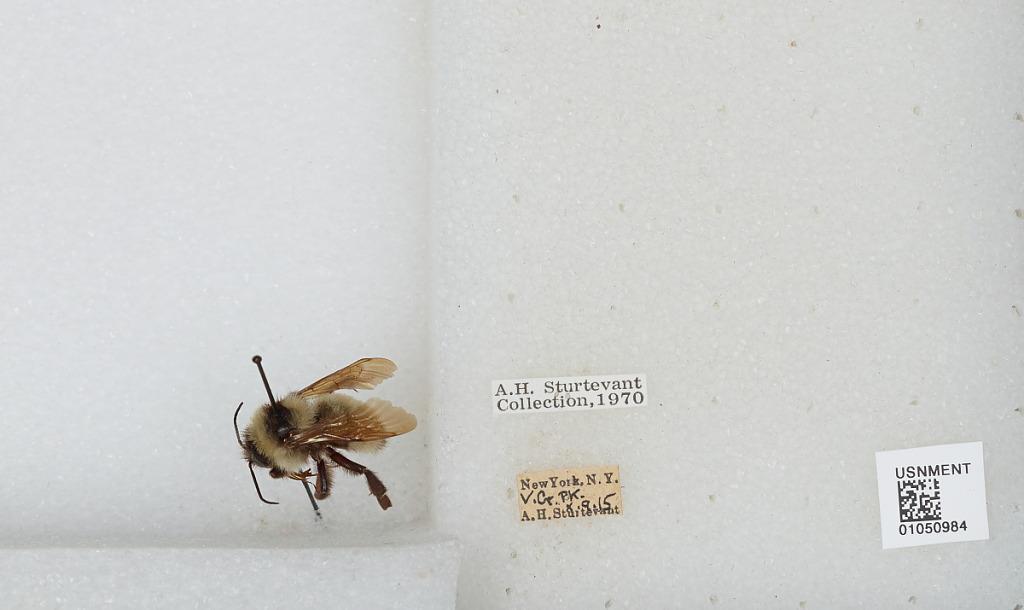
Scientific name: Bombus sp.
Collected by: A. Sturtevant
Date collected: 1915-10-9
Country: United States
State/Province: New York
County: Bronx
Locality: Van Cortlandt Park
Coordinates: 40.8979, -73.8835